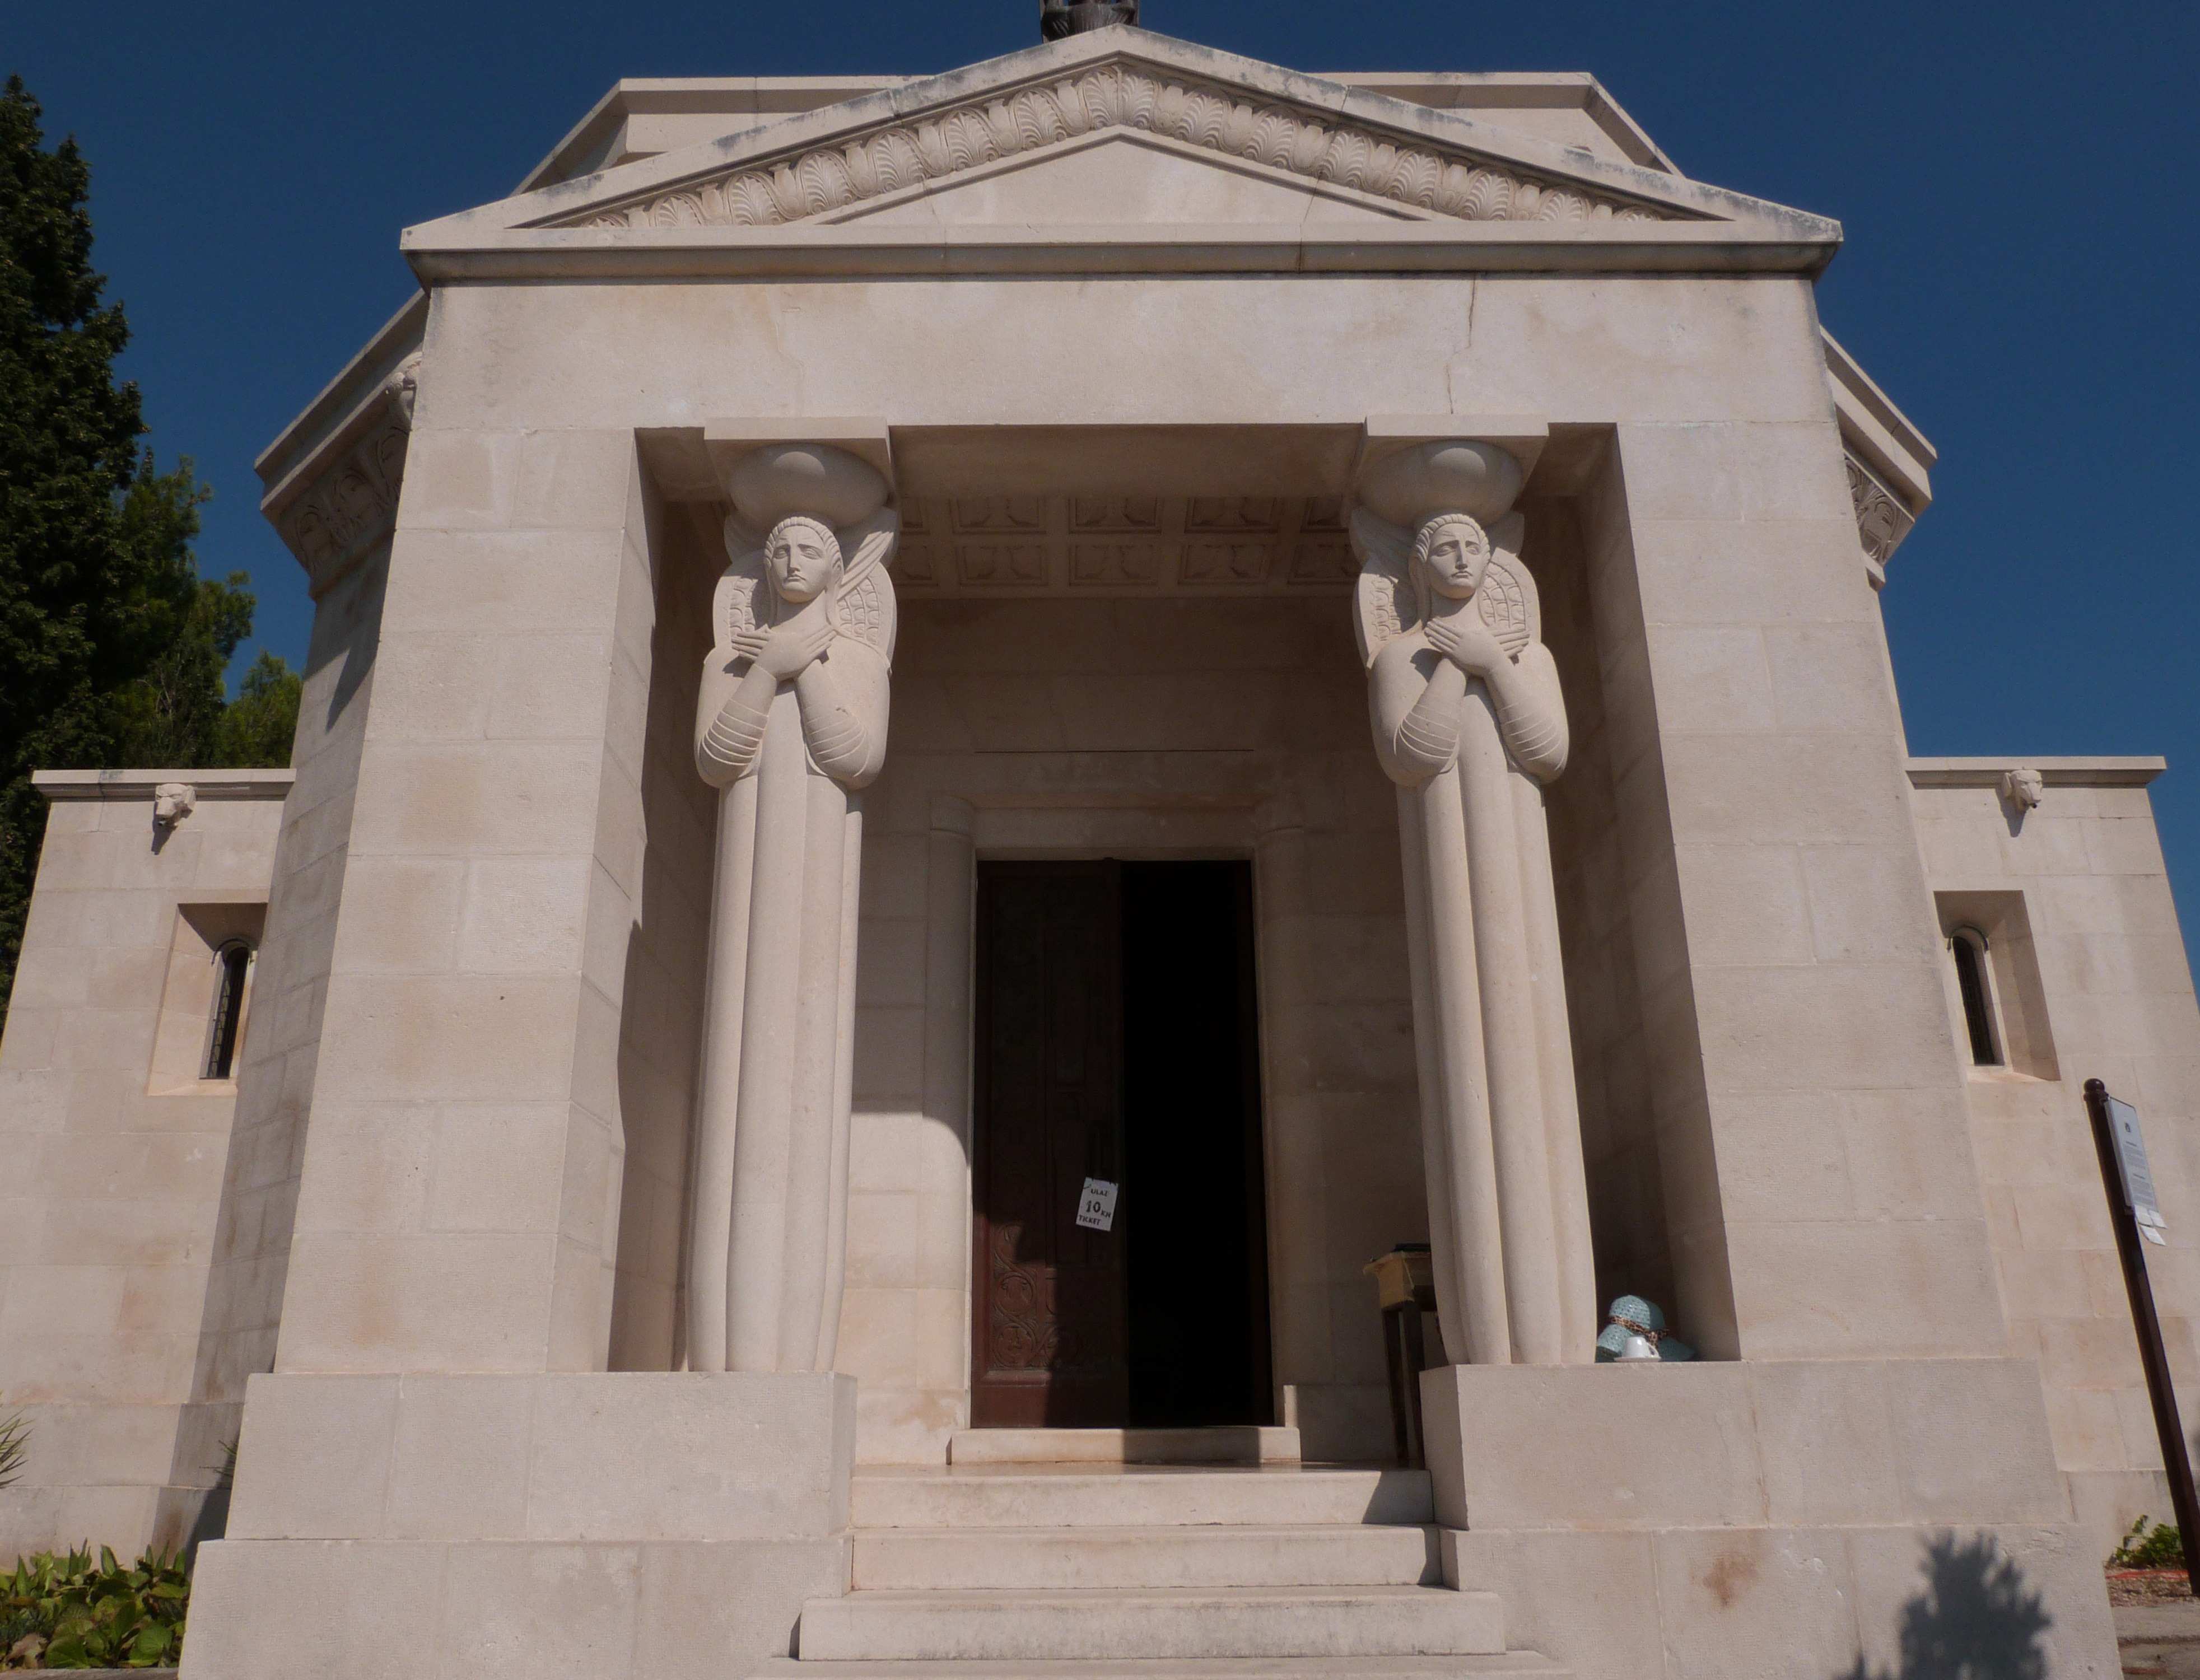
architecture, structure, building, city, monument, statue, arch, column, landmark, facade, memory, historic, place of worship, memorial, design, court, mausoleum, architecture design, stone sculpture, archaeological site, roman temple, classical architecture, historic site, ancient history, ancient roman architecture, ancient greek temple